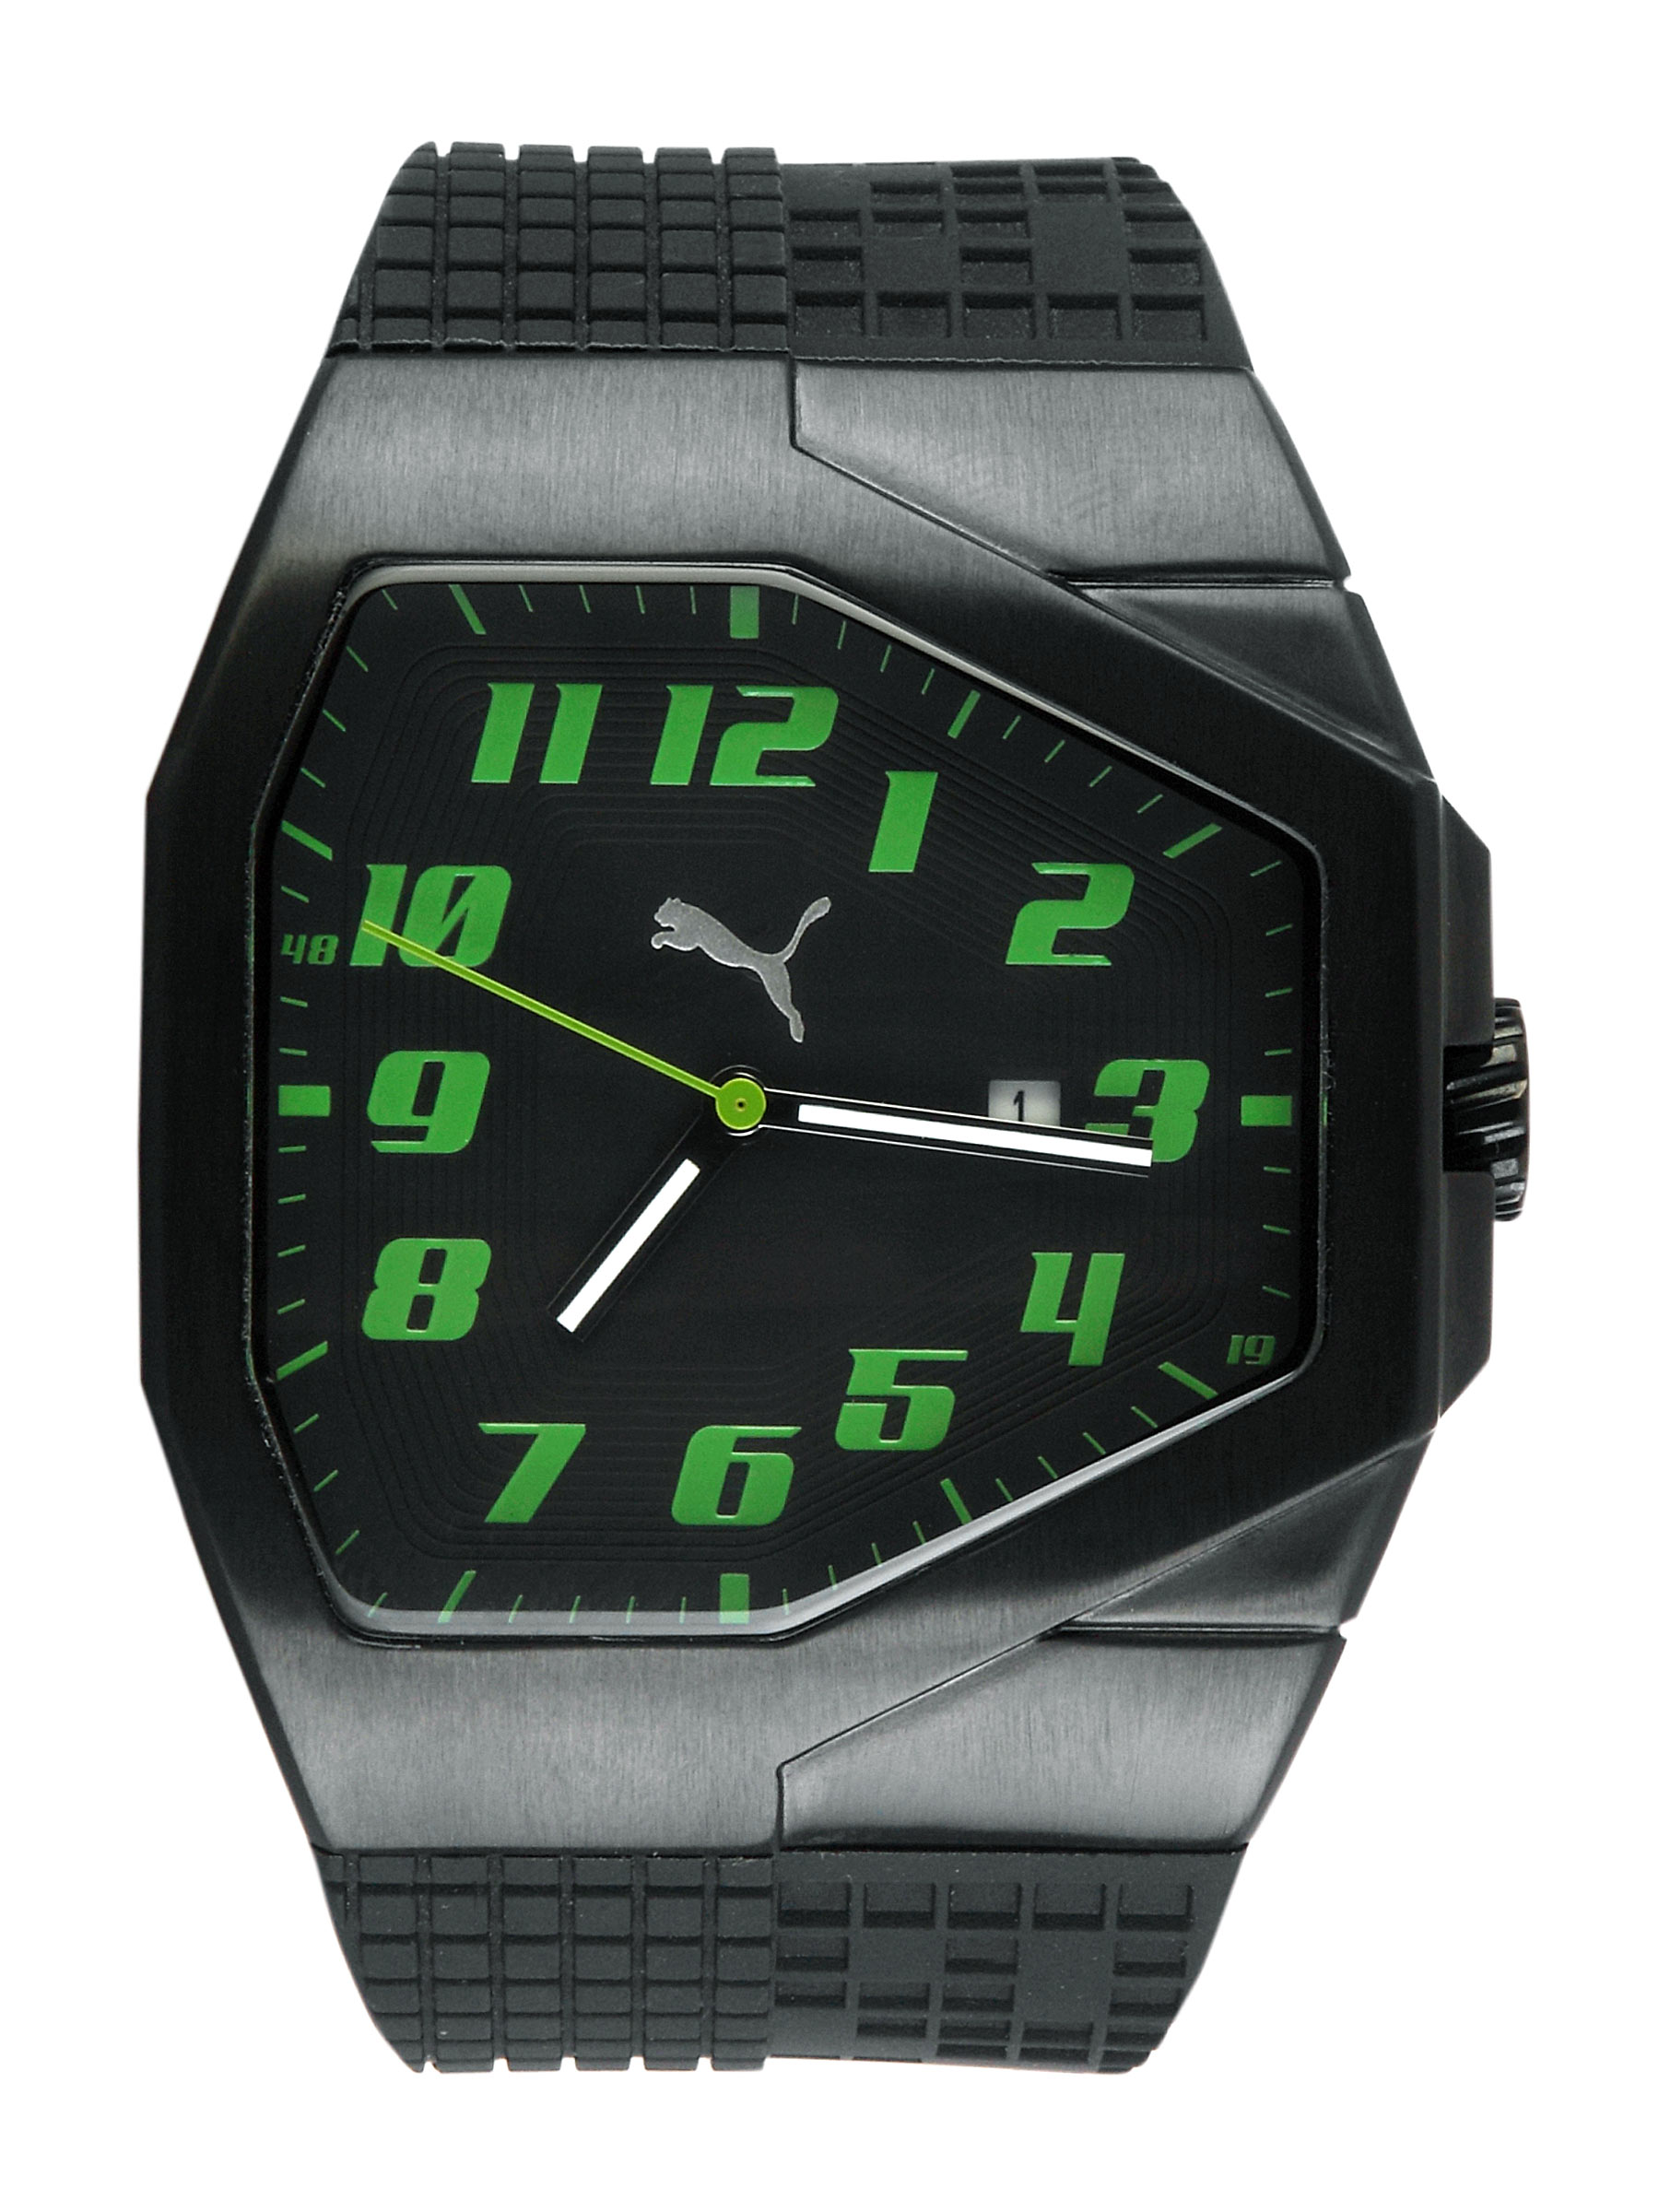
Puma Men Track Black Watch
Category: Accessories / Watches / Watches
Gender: Men
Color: Black
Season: Winter 2016
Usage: Casual